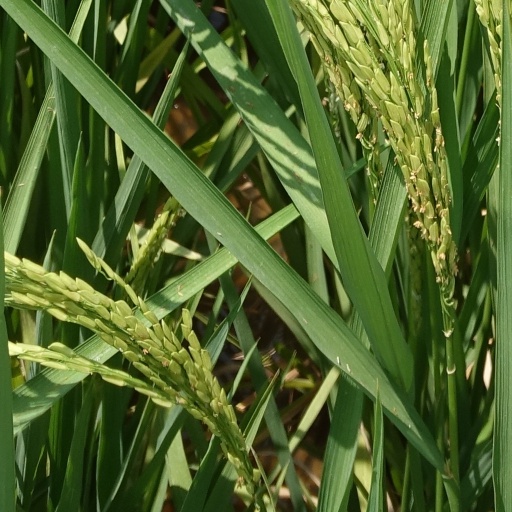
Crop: rice